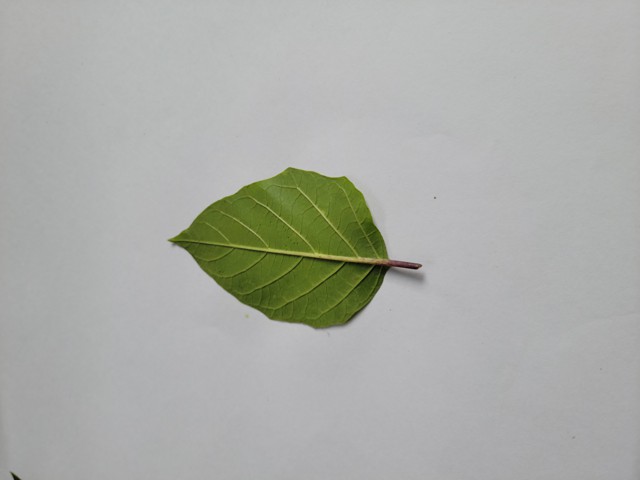
Plant: kalodhutura